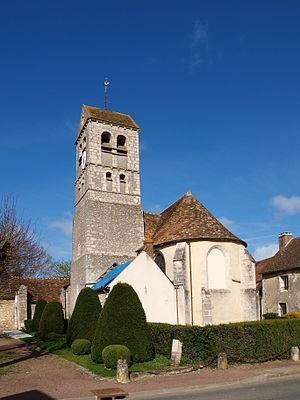
Allainville-aux-Bois (Yvelines, France) , église.